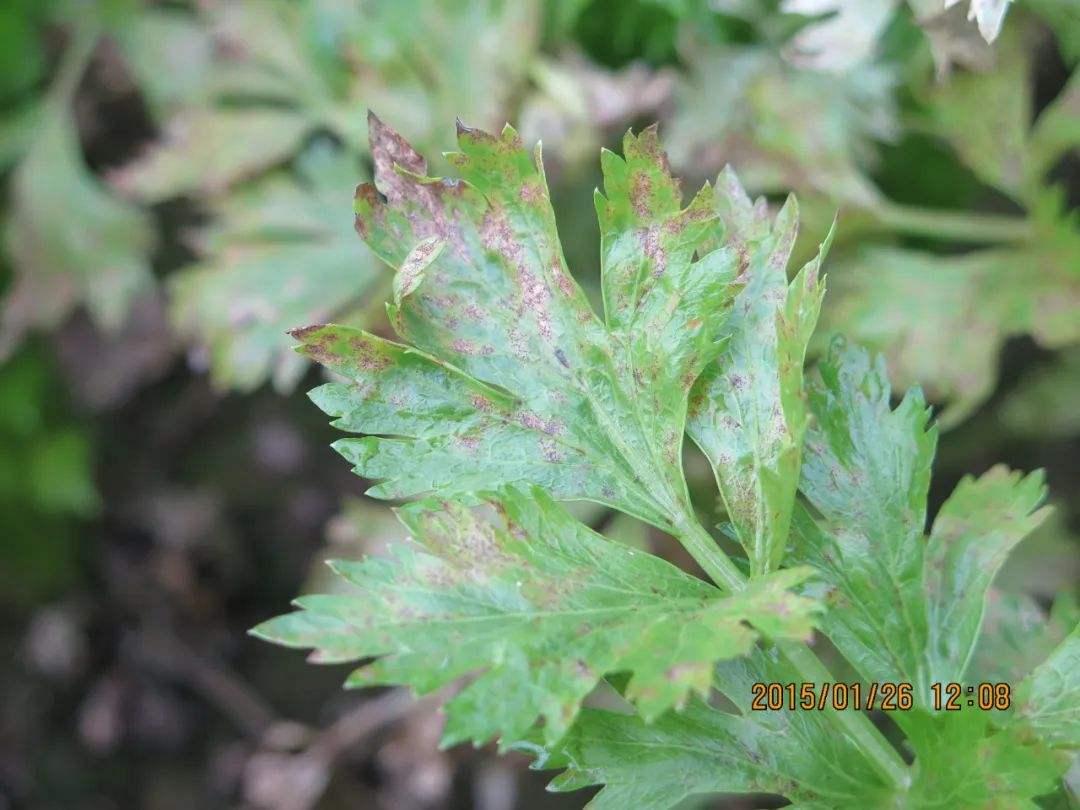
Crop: unknown
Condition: celery_early_blight